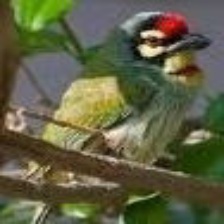
Species: COPPERSMITH BARBET
Scientific name: MEGALAIMA HAEMACEPHALA